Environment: real
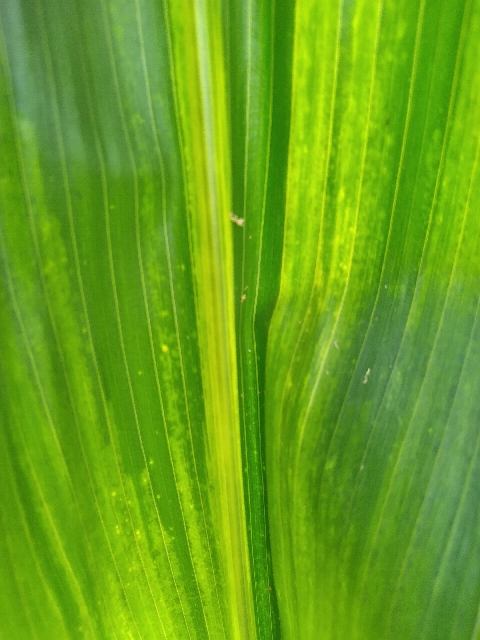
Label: lethal_necrosis